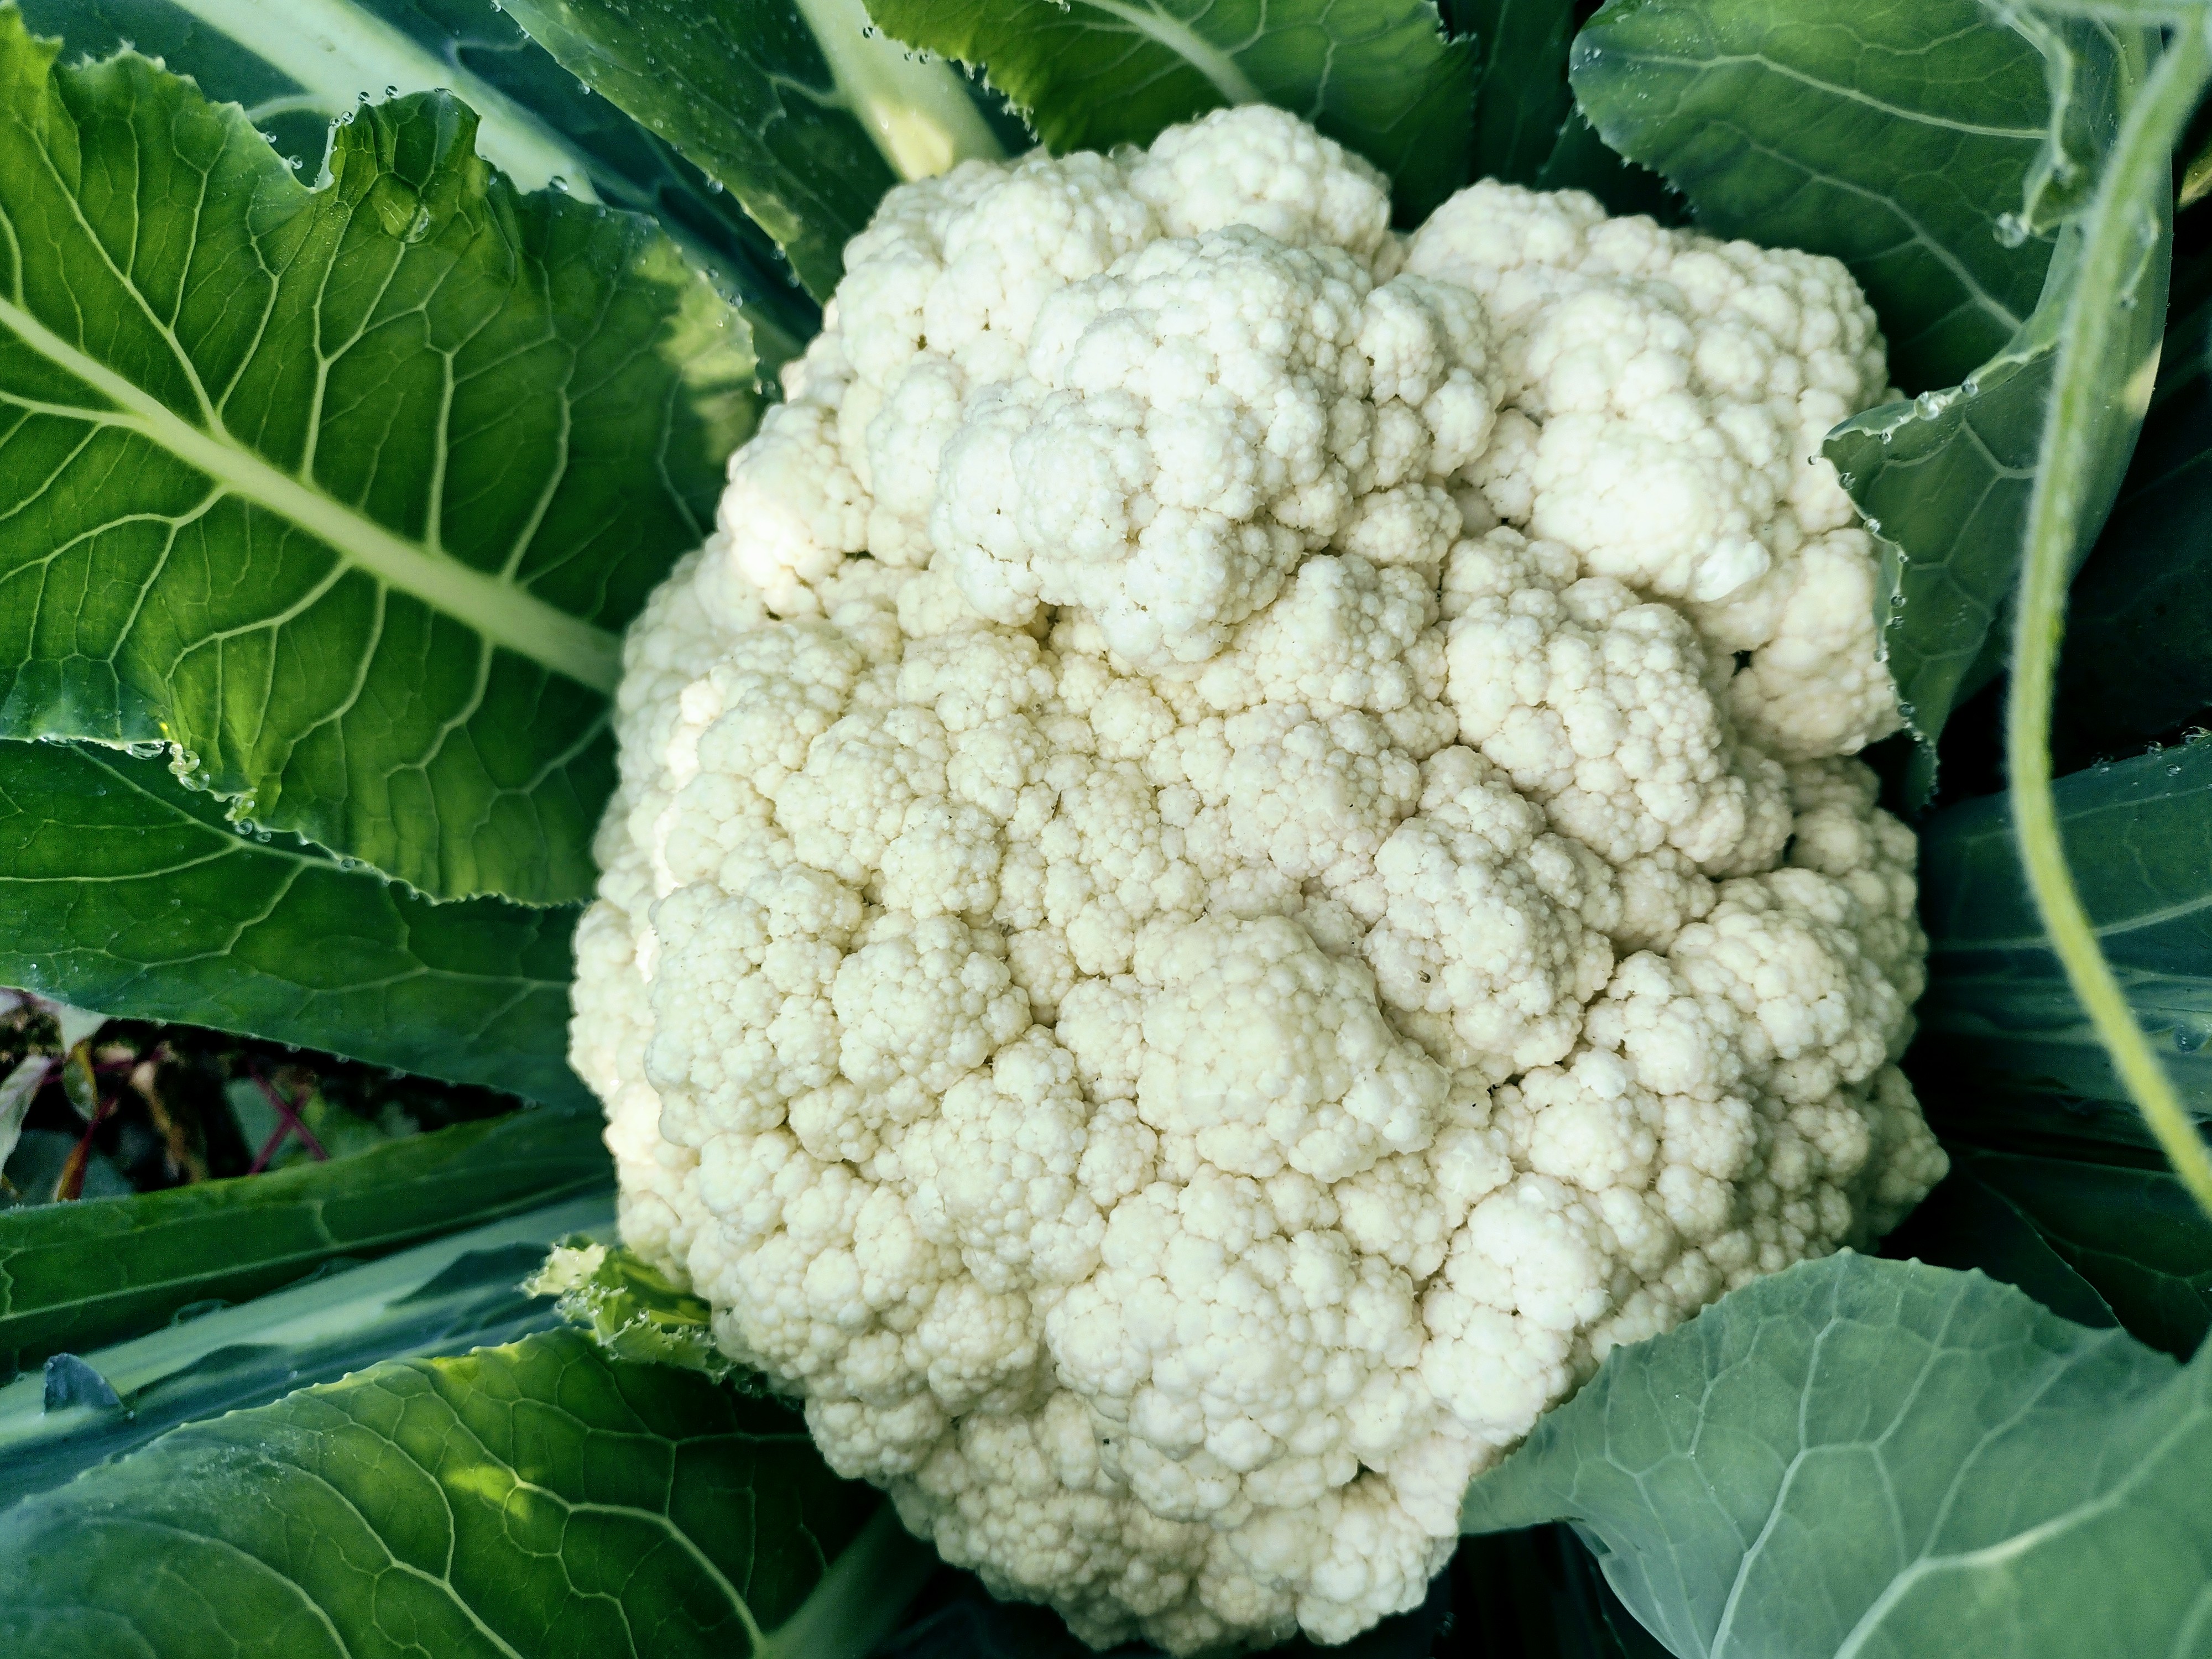
Label: No disease